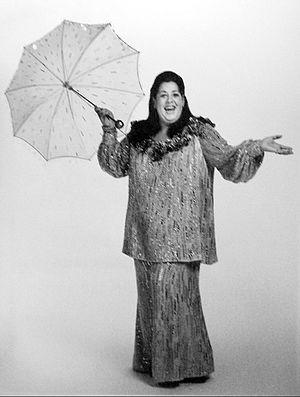
Ellen Naomi Cohen, dite Cass Elliot, née le 19 septembre 1941 à Baltimore et morte le 29 juillet 1974 à Londres, est une chanteuse américaine, membre du groupe The Mamas & the Papas.